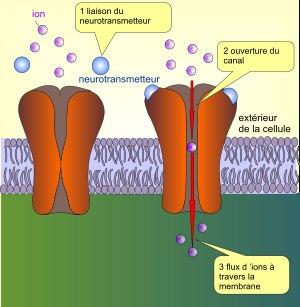
Un récepteur ionotrope sensible à un ligand est une protéine membranaire qui ouvre un canal ionique grâce à la liaison d'un messager chimique ou neurotransmetteur. Ils sont généralement sélectifs à un type d'ions tels que Na⁺, K⁺, Ca²⁺ ou Cl⁻. Ils sont localisés au niveau des synapses, où ils convertissent de manière extrêmement rapide un message pré-synaptique chimique en message post-synaptique électrique. Les récepteurs ionotropes s'opposent aux récepteurs métabotropes, qui eux ne possèdent pas de canaux ioniques.
Un récepteur hormonal ou récepteur d'hormone est une protéine à laquelle se lie une hormone particulière.